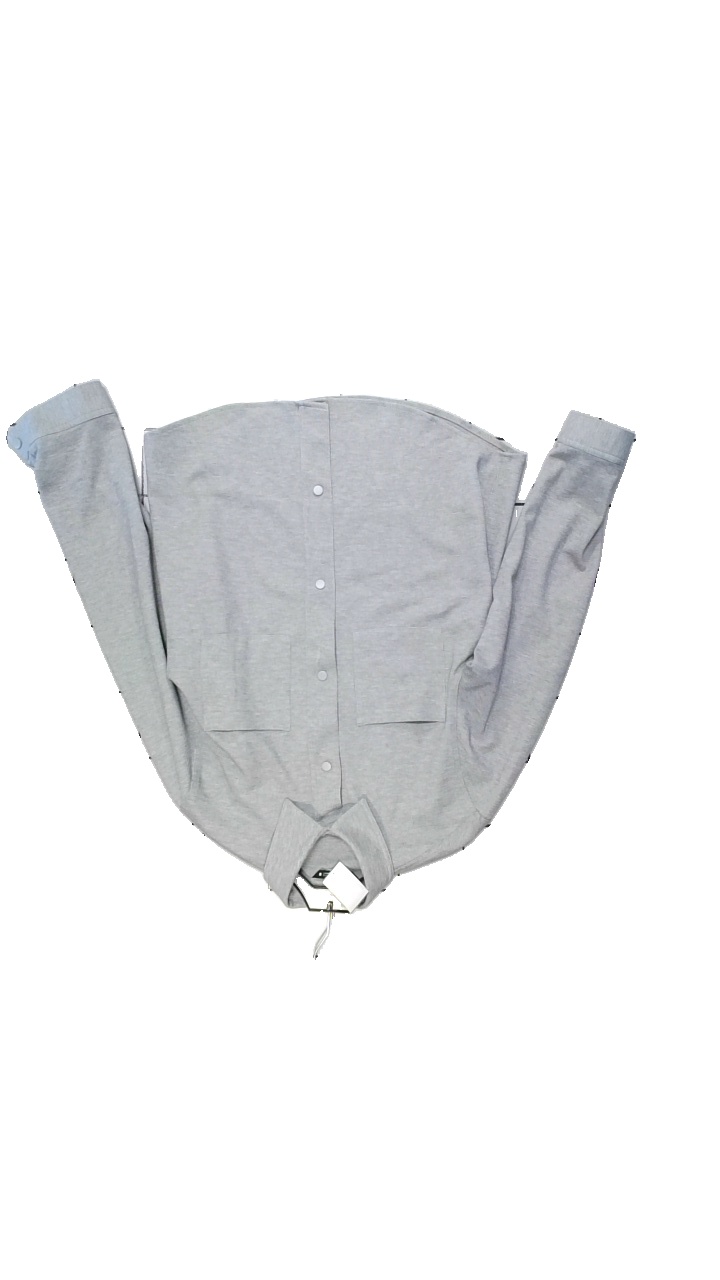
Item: Sweater (Men)
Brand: Zara
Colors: Grey
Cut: Regular
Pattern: Other
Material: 73% Polyester, 23% Viscose, 4% Elastane
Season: Autumn
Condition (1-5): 4
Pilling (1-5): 4
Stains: Minor
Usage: Reuse
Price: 100-150